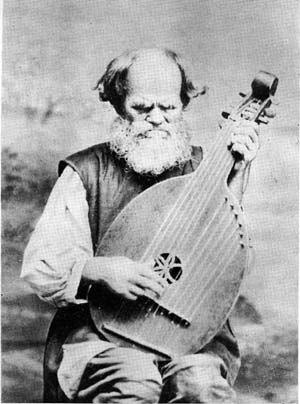
Un kobzar est un barde itinérant en Ukraine, Moldavie et Roumanie, qui chante en s'accompagnant lui-même de la kobza ou cobza.